Honda in Formula One

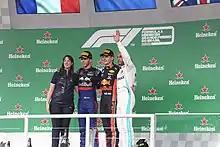
The 2019 Brazilian GP was Honda's first 1–2 finish since the 1991 Japanese GP.

At the thirteenth round in Belgium, Honda introduced its Spec 4 power unit, which proved to be another step up in performance. Grid penalties hampered their races in Belgium and Italy, but the following seven races saw Honda-powered drivers score five podiums, with Honda's performance being particularly strong at the high-altitude tracks of Mexico and Brazil due to a compact turbocharger design. In Brazil, Verstappen won from pole position, while Pierre Gasly in his Toro Rosso-Honda beat Lewis Hamilton's Mercedes for second place in a straight drag to the finish line, scoring Honda's first 1–2 finish since the 1991 Japanese Grand Prix. Verstappen finished the 2019 season third in the championship for the first time in his career. Red Bull finished third in the constructors' standings, while Toro Rosso had their most successful season with two podiums and sixth place in the constructors' championship. Honda finished the season with the fewest on track failures of all four manufacturers by a noticeable margin and no retirements caused by engine failures in the entire season.